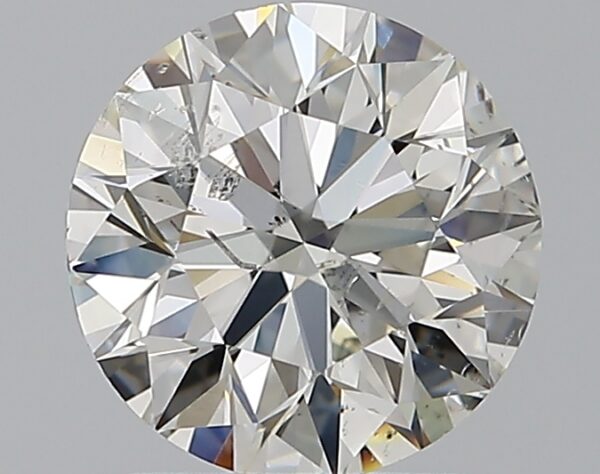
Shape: round
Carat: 1.5
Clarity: SI2
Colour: I
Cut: EX
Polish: EX
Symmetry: EX
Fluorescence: N
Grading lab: GIA
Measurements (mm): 7.23 x 7.28 x 4.58